Reformation in Switzerland

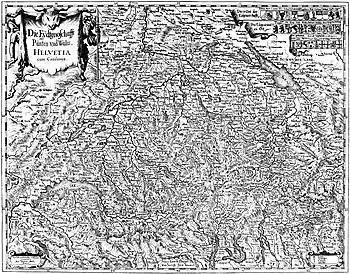
The Old Swiss Confederacy on a map included in the "Topographia Helvetiae" by Matthäus Merian 1652

During the Thirty Years' War, Switzerland was a relative "oasis of peace and prosperity" (Grimmelshausen) in war-torn Europe. The cantons had concluded numerous mercenary contracts and defence alliances with partners on all sides. Some of these contracts neutralized each other, which allowed the confederation to remain neutral. Politically, the neighbouring powers all tried to take influence, by way of mercenary commanders such as Jörg Jenatsch or Johann Rudolf Wettstein.